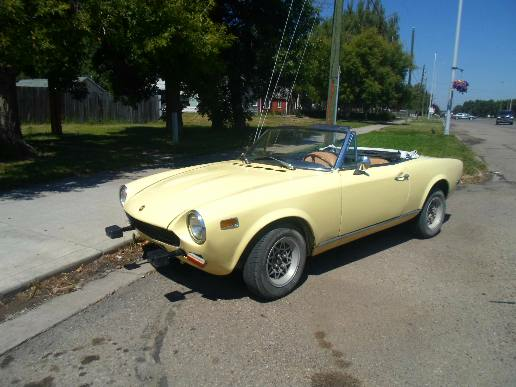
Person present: No